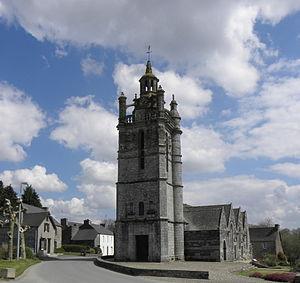
Église Saint-Gildas de Laniscat (22). Clocher et flanc sud.
La liste des églises des Côtes-d'Armor recense de la manière la plus complète possible les églises, cathédrales et basiliques situées dans le département français des Côtes-d'Armor.
Cet article recense une partie des monuments historiques des Côtes-d'Armor, en France.